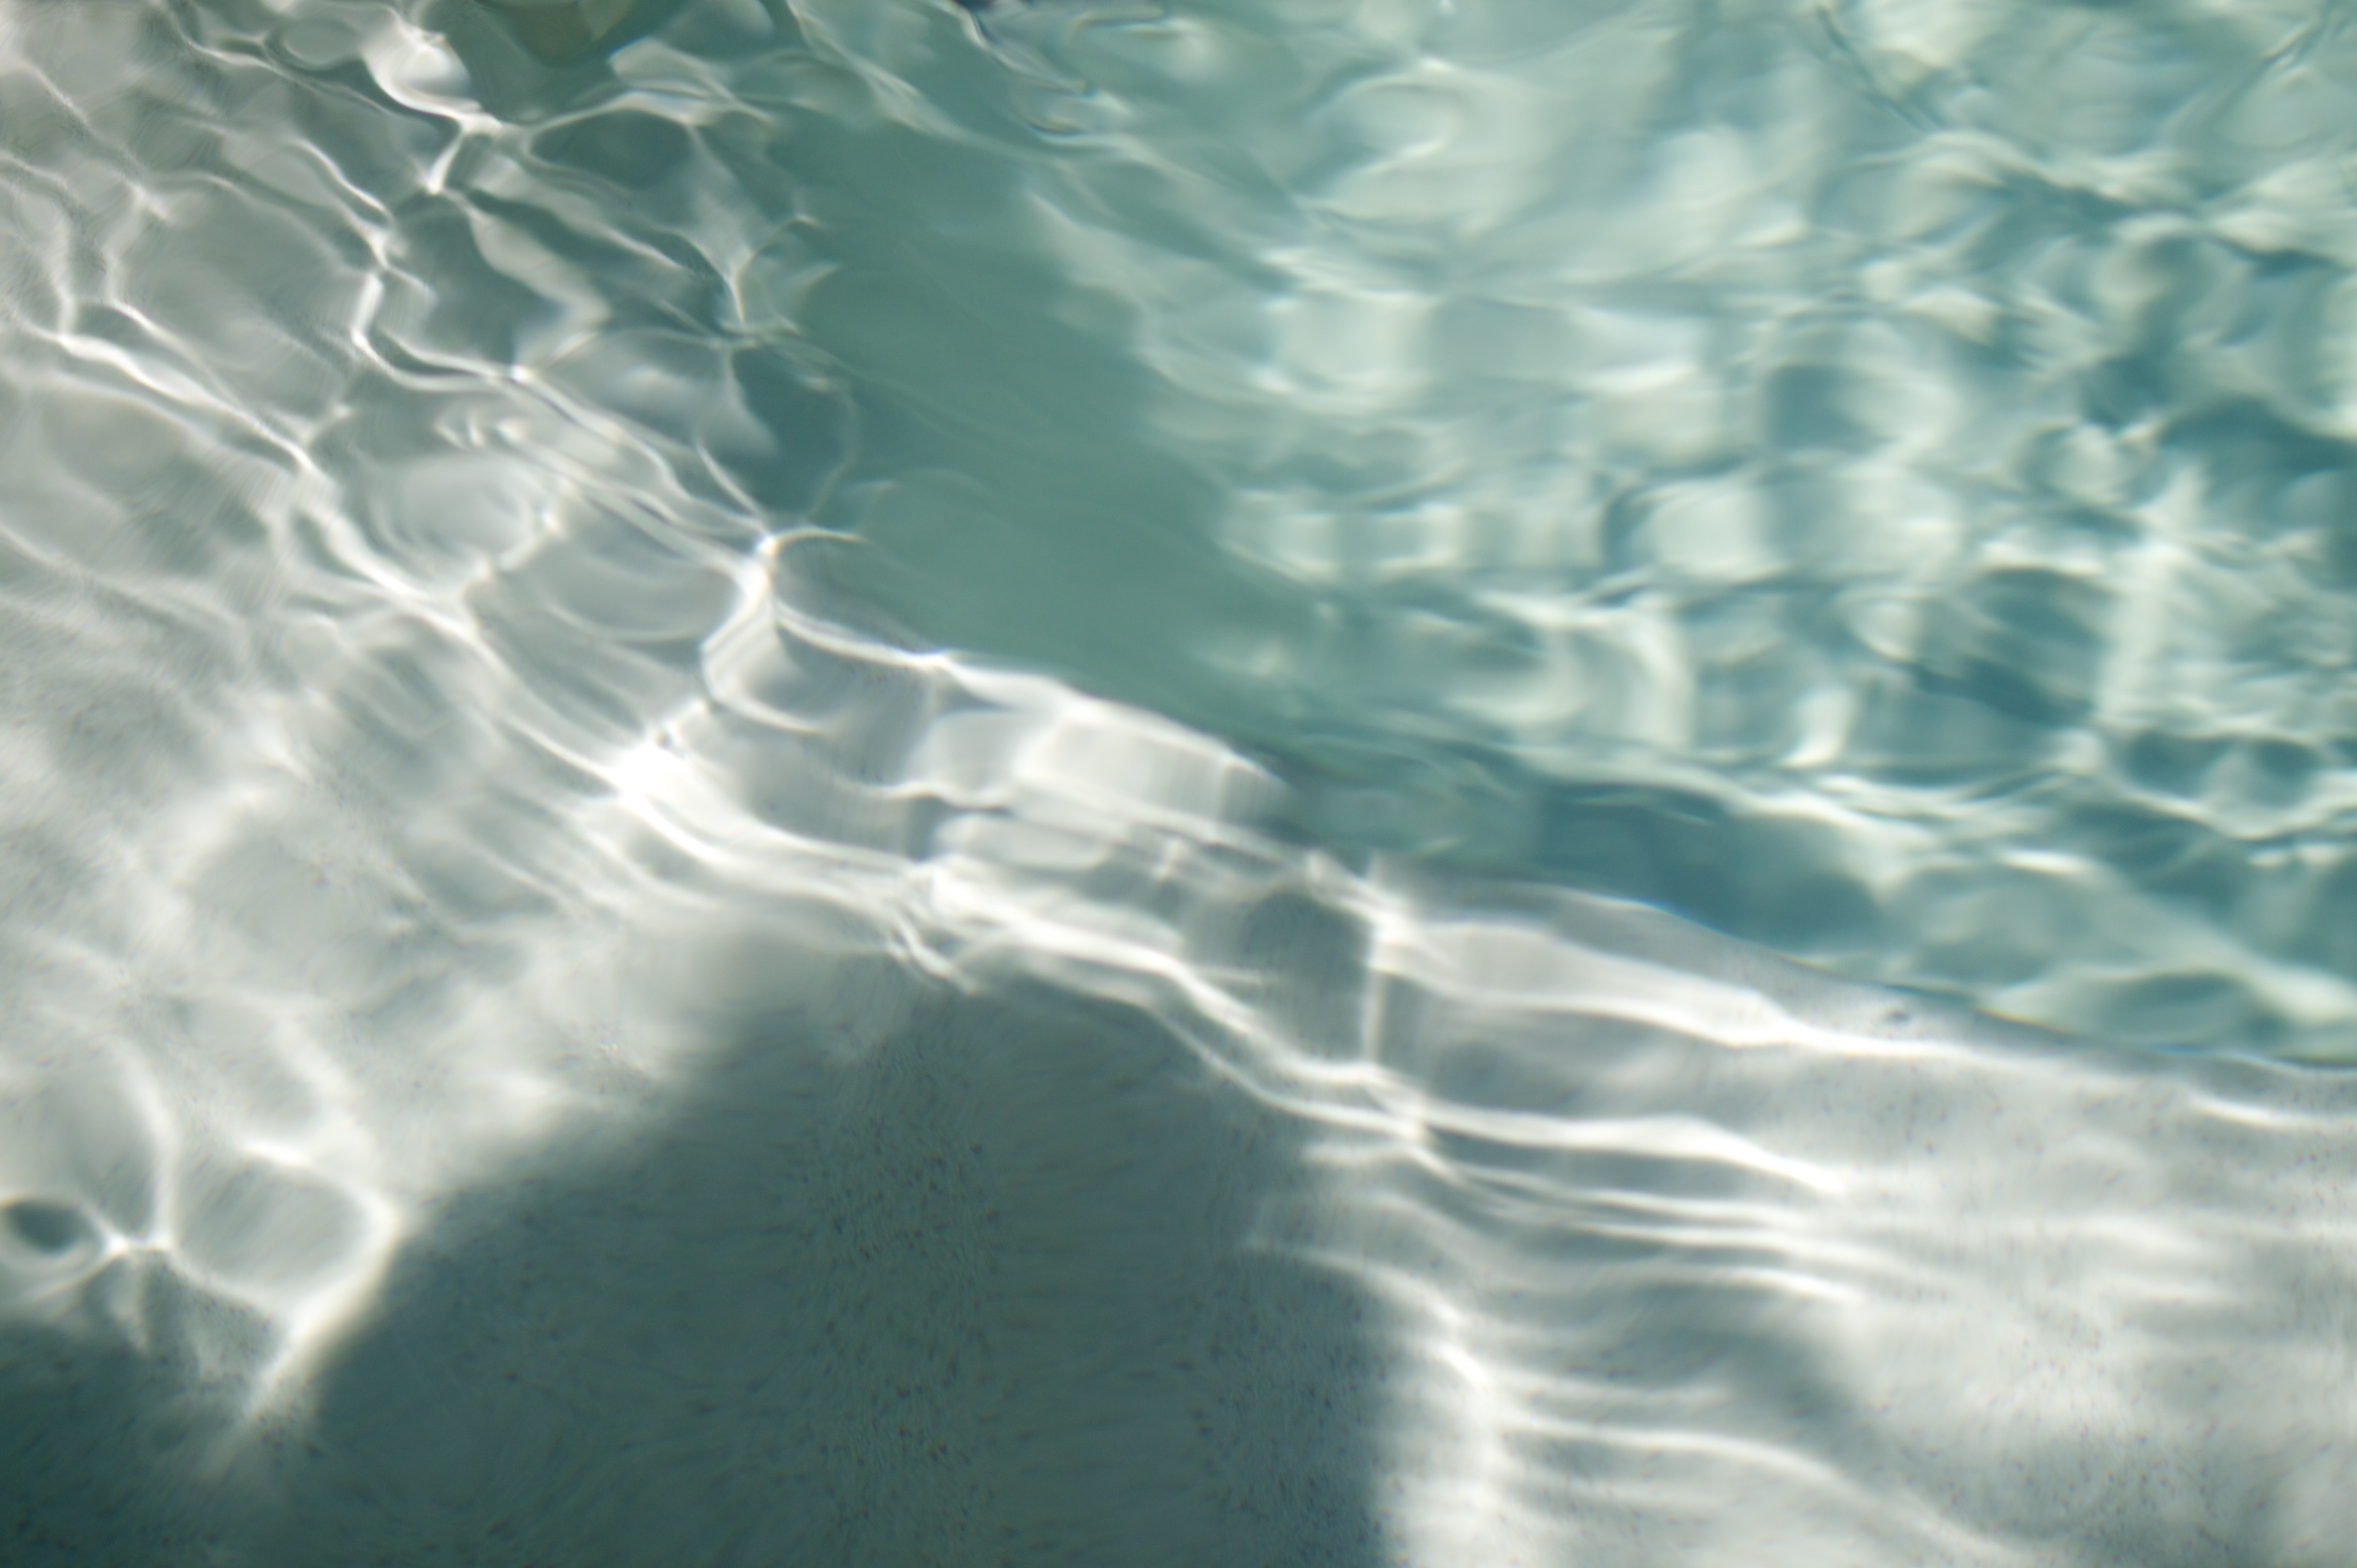
sea, water, ocean, cloud, sky, sunlight, texture, wave, atmosphere, underwater, reflection, atmosphere of earth, wind wave